Thanjavur painting

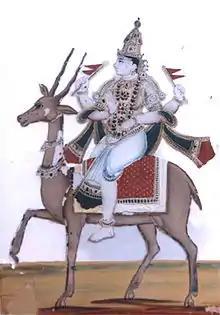
A Tanjore painting of Vayu on mica in the collection of Government Museum, Chennai

Tirupati paintings, in particular were produced in the famous temple town using different media and techniques, like painted terracotta reliefs, brass repousse works, paintings on paper and canvas, etc. The commonest examples were painted and gilded terracotta relief slabs of the deity, framed and packaged in neat wooden boxes which could be carried back as holy memorabilia and worshipped in the "Puja room" by the pilgrim-devotee. Paintings of the main deity, gilded and gem-set, in a manner similar to Tanjore paintings are also known.